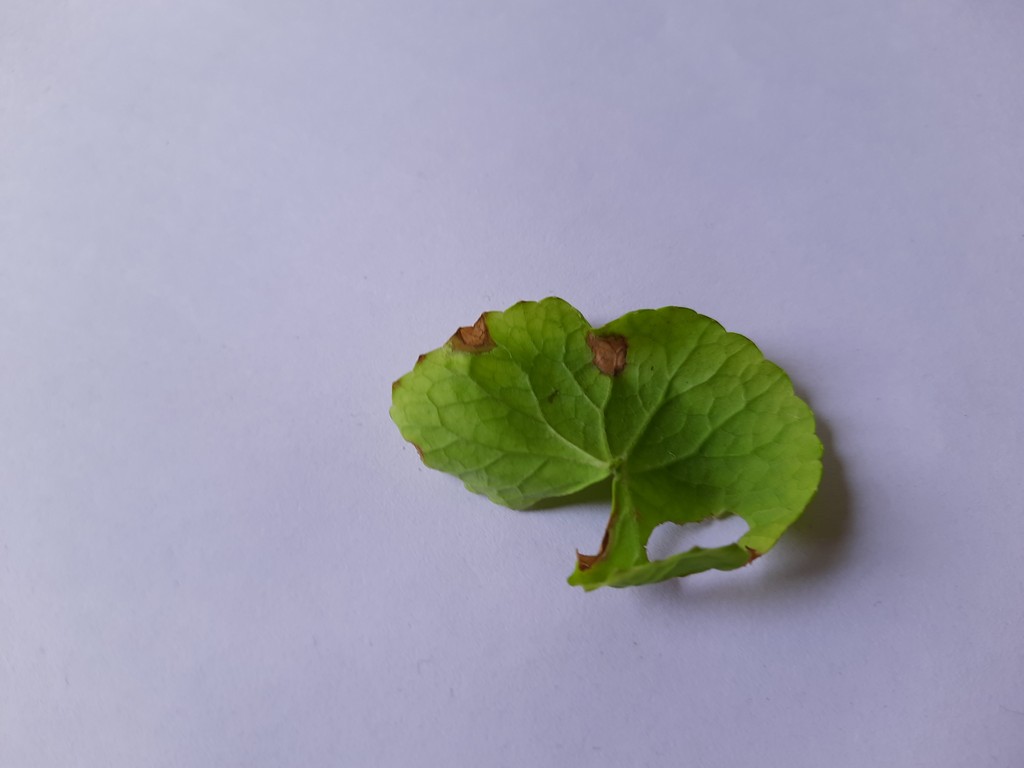
Label: Unhealthy